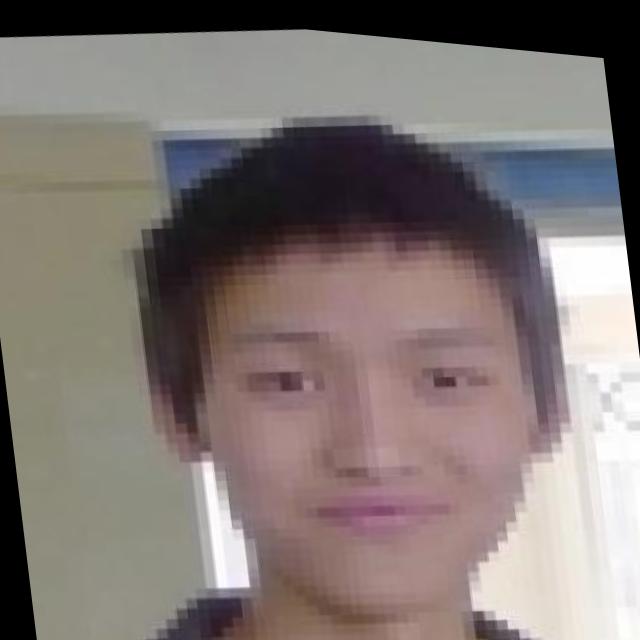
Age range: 13-20